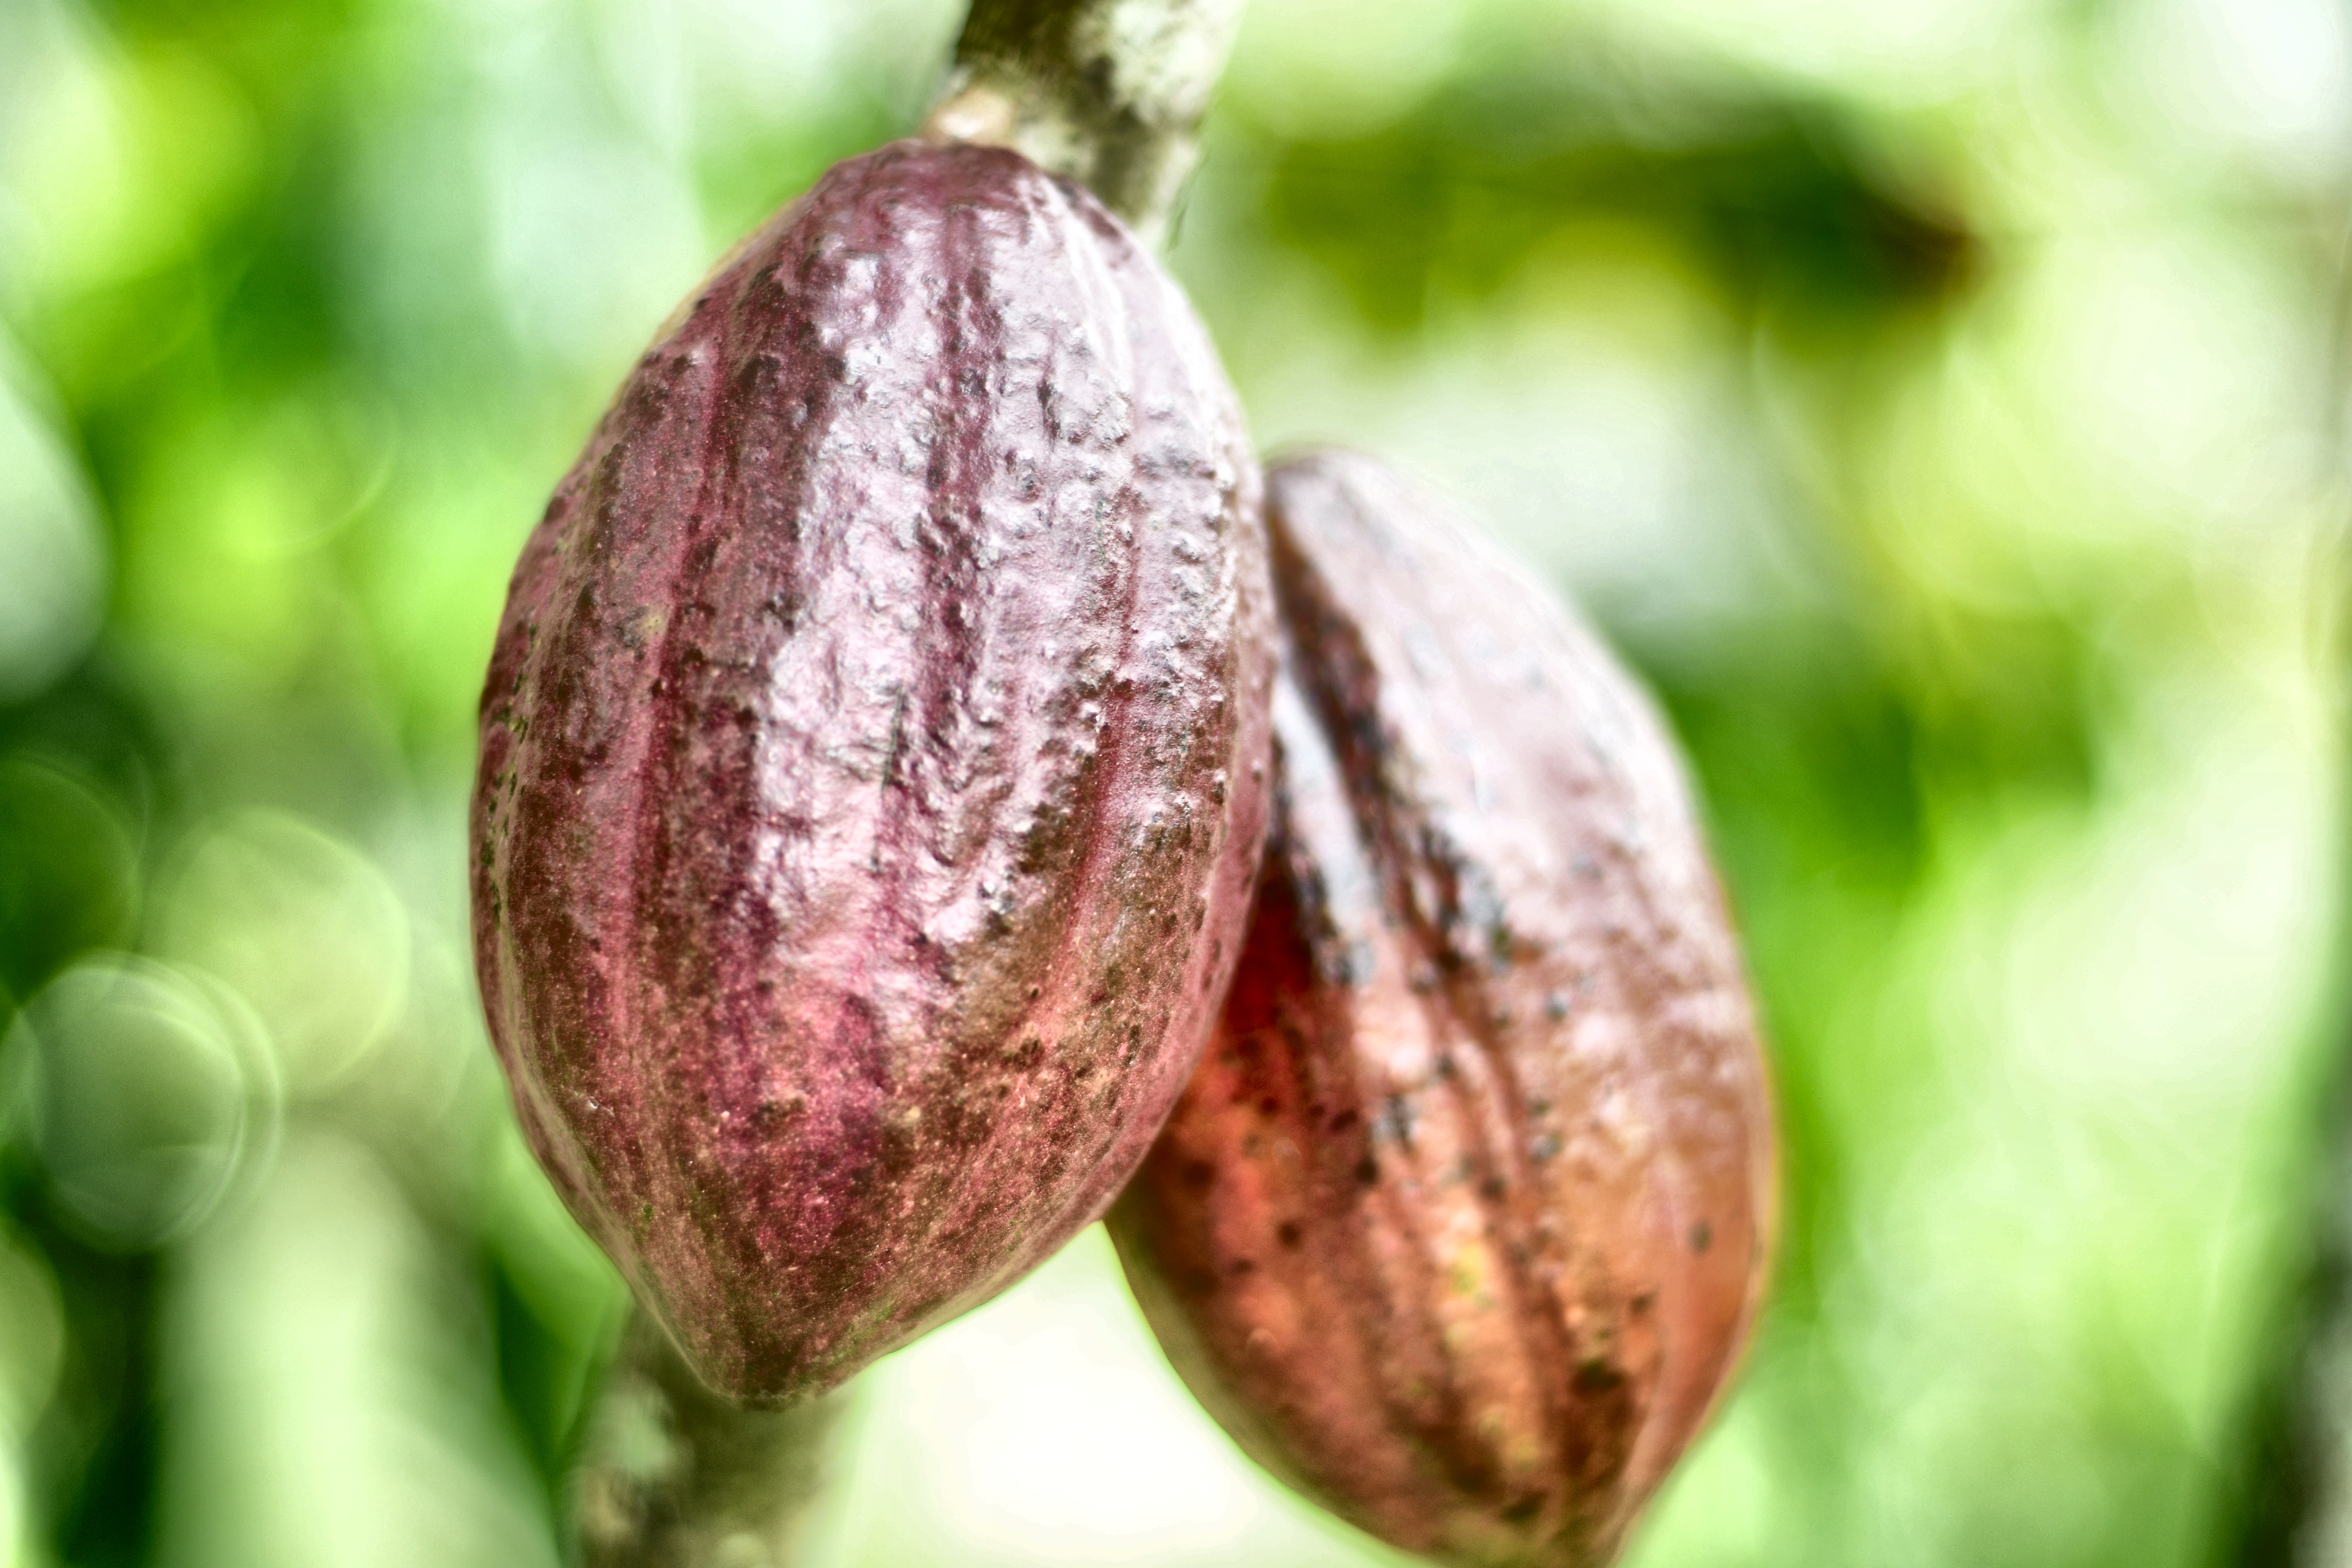
Maturity: mature
Variety: Amelonado